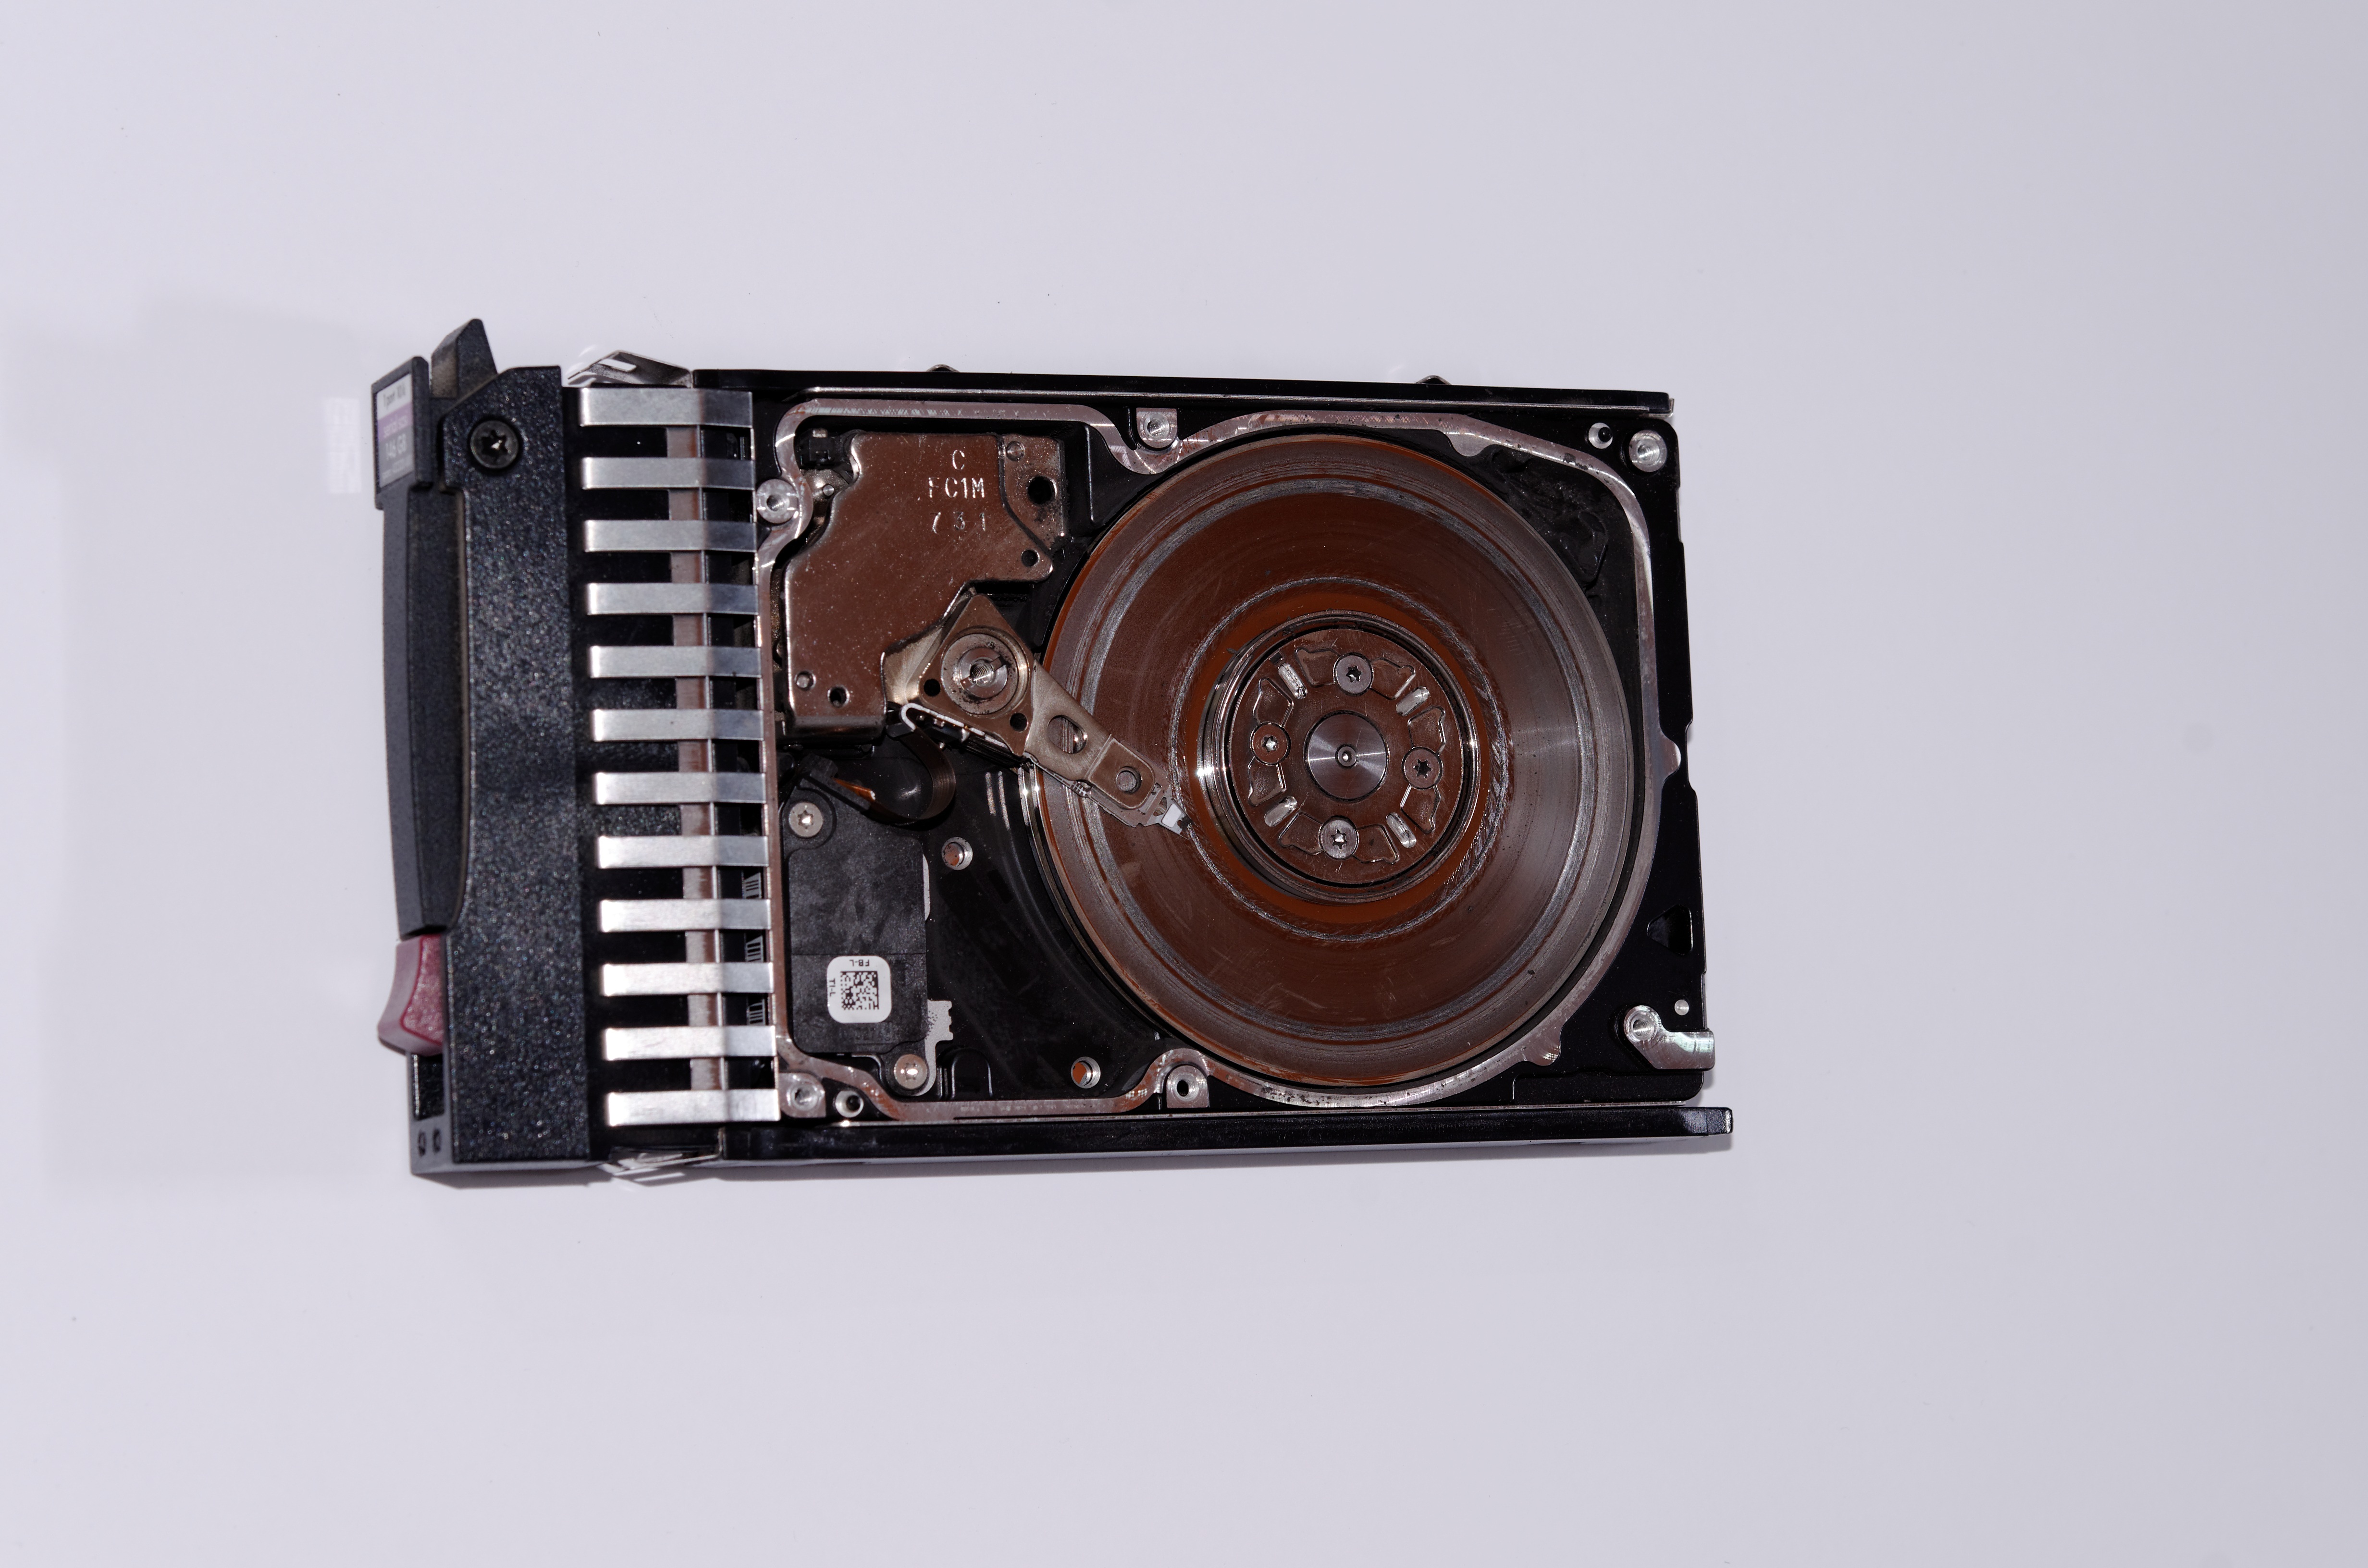
technology, repair, equipment, drive, surface, storage, product, electronics, hardware, disk, harddrive, multimedia, backup, recovery, hard drive, hdd, electronic device, personal computer hardware, data recovery